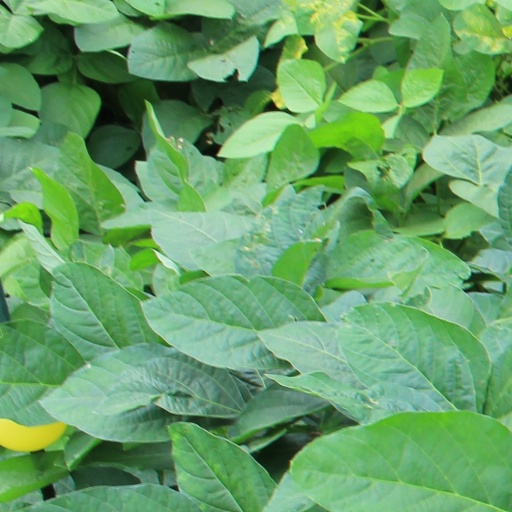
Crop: soybean